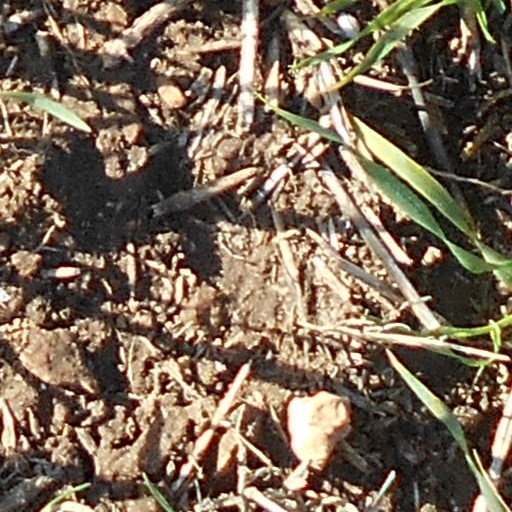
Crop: wheat